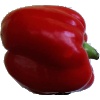
Label: Pepper Red 1